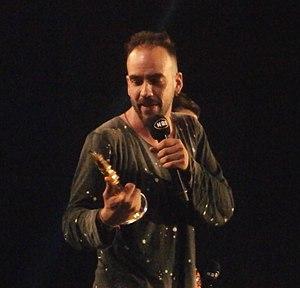
The Voice of Greece est une émission de télévision grecque de télé-crochet musical diffusée sur ANT1 depuis le 10 janvier 2014.